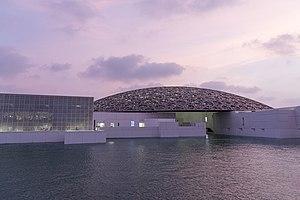
musée du louvre